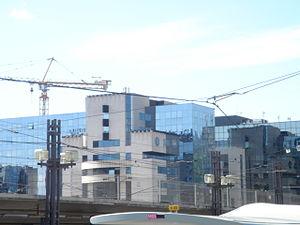
Europole est le plus gros quartier d'affaires de l'agglomération de Grenoble, ville des Alpes située dans le département de l'Isère, en région Auvergne-Rhône-Alpes, en France. Il fut créé dans les années 1990 lorsque Alain Carignon était maire de la ville.